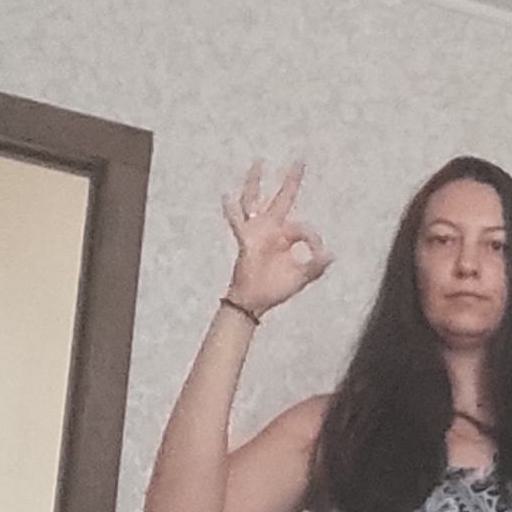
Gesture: ok